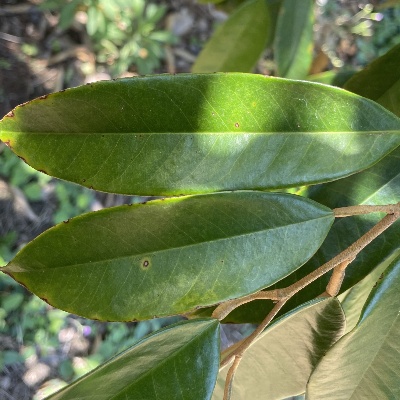
Label: Leaf_Phomopsis